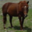
Label: horse